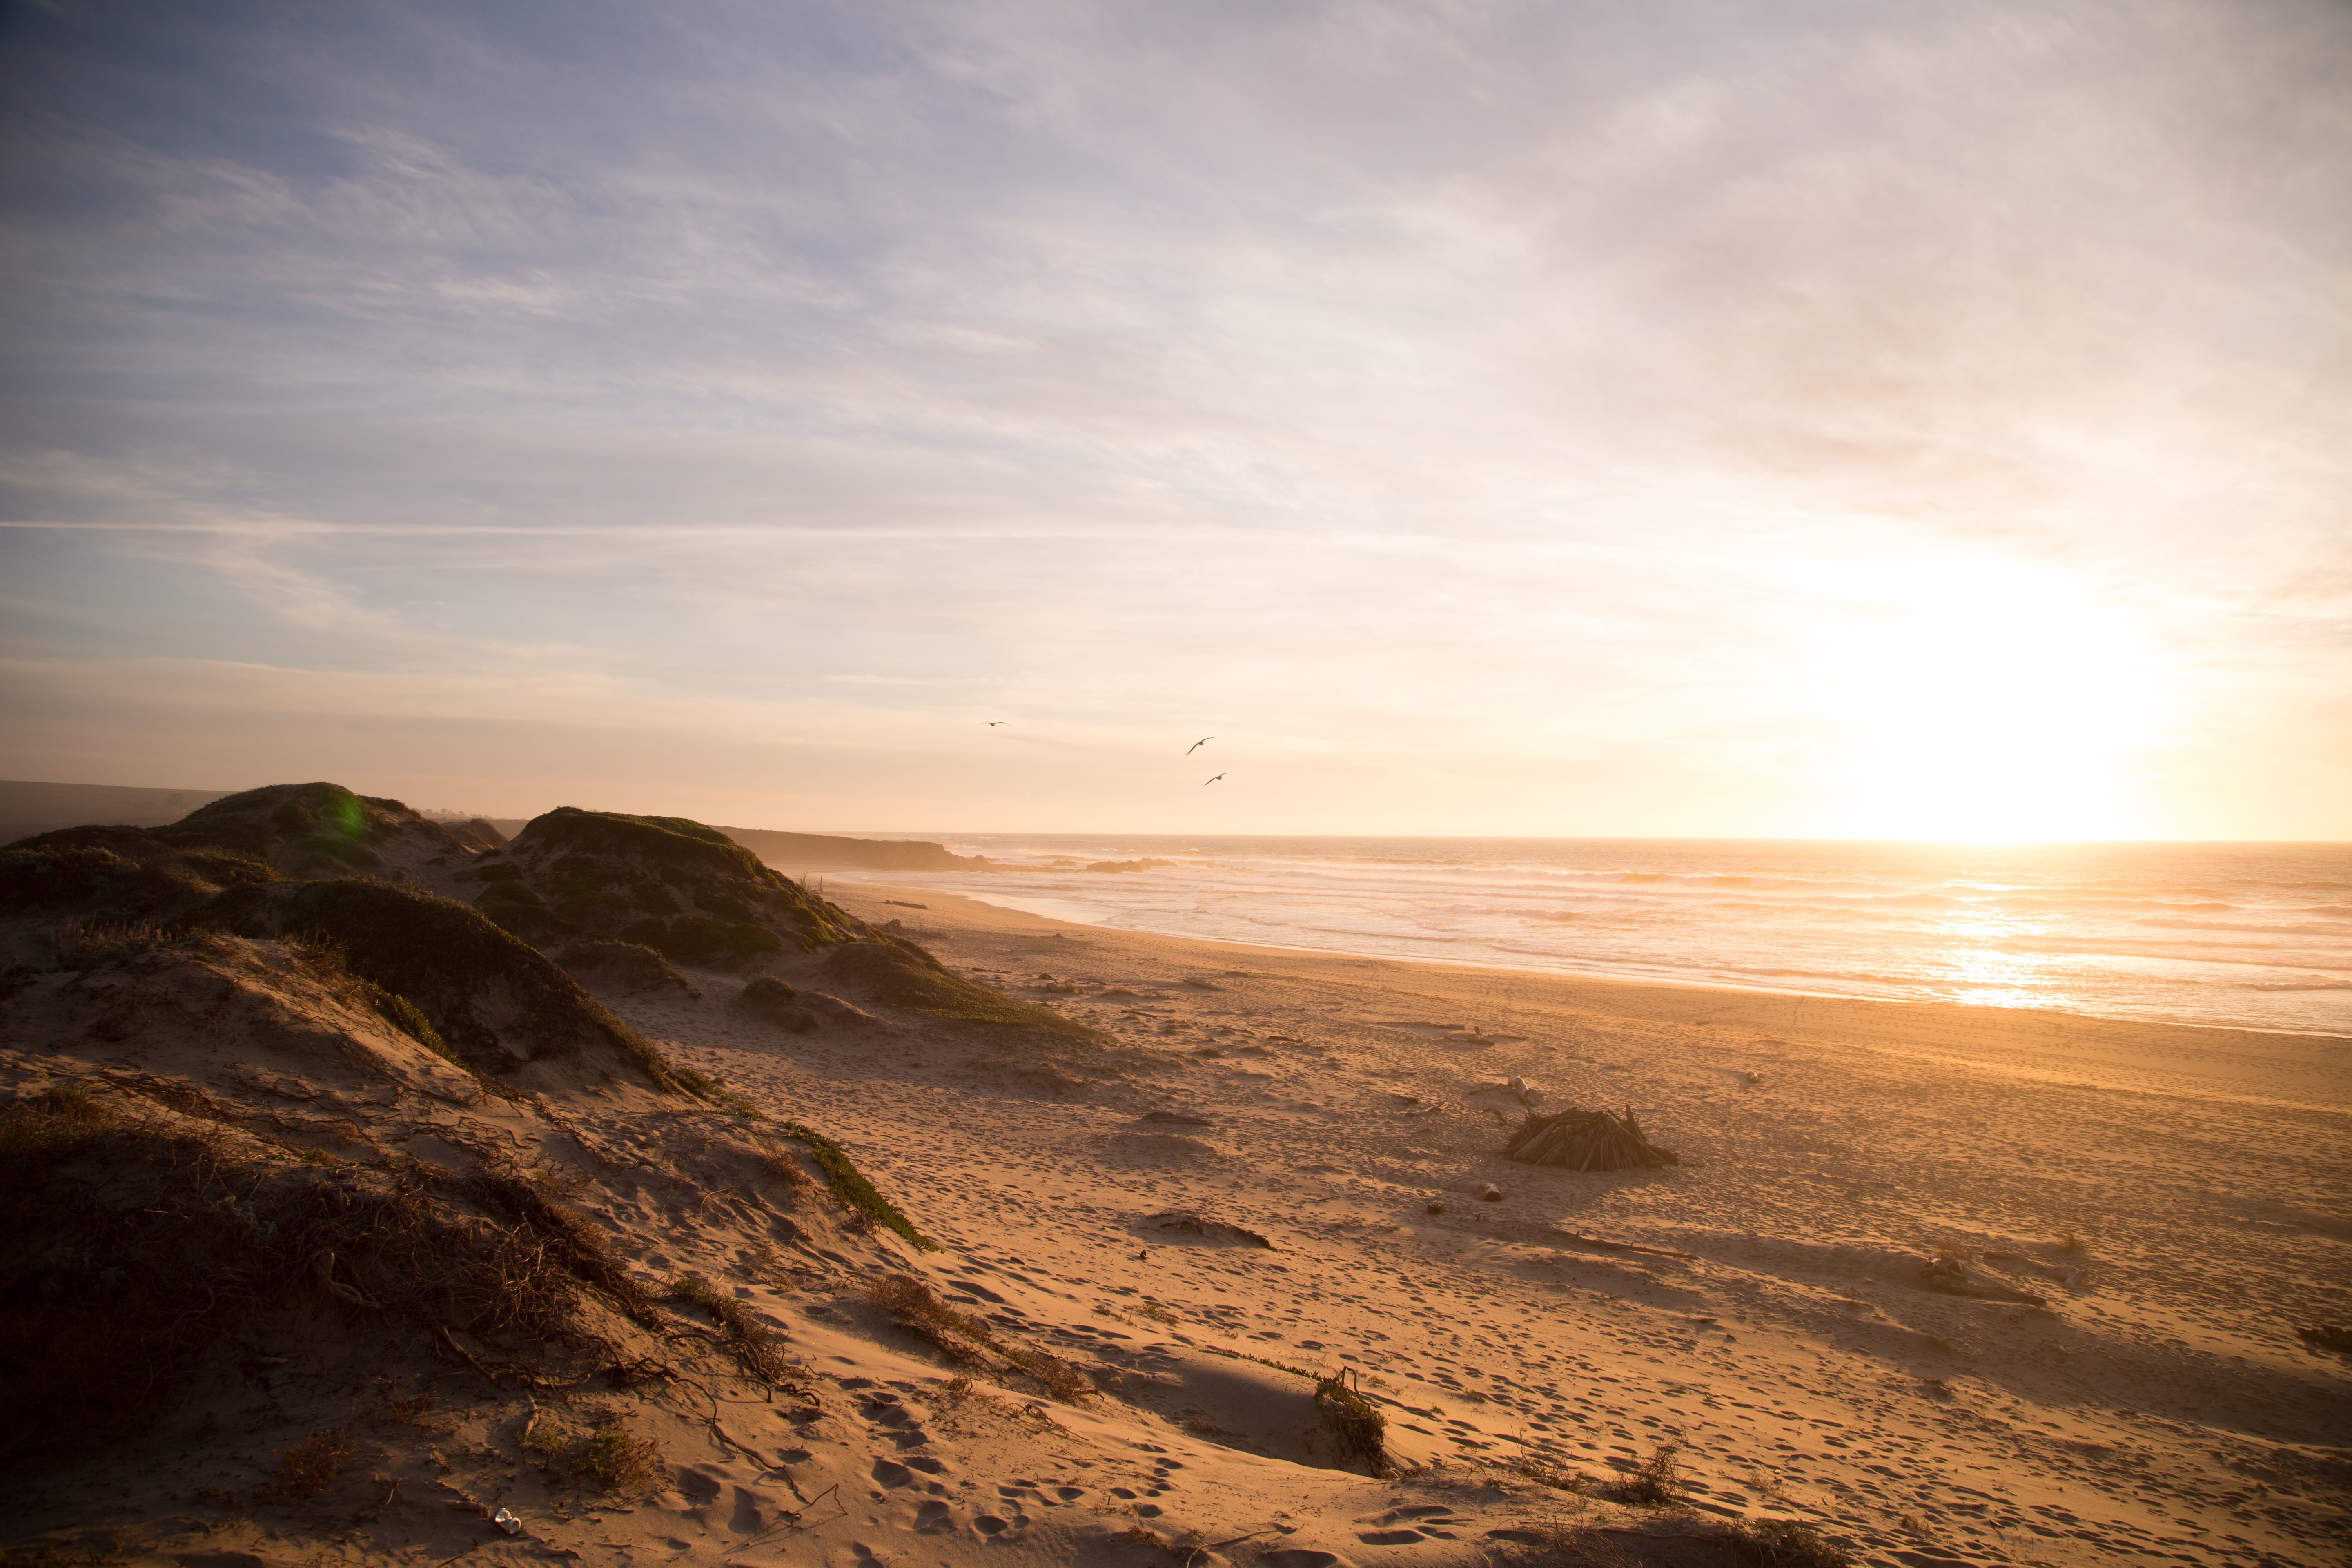
beach, landscape, sea, coast, sand, rock, ocean, horizon, cloud, sky, sun, sunrise, sunset, sunlight, morning, shore, wave, dawn, dusk, evening, material, body of water, cape, natural environment, wind wave